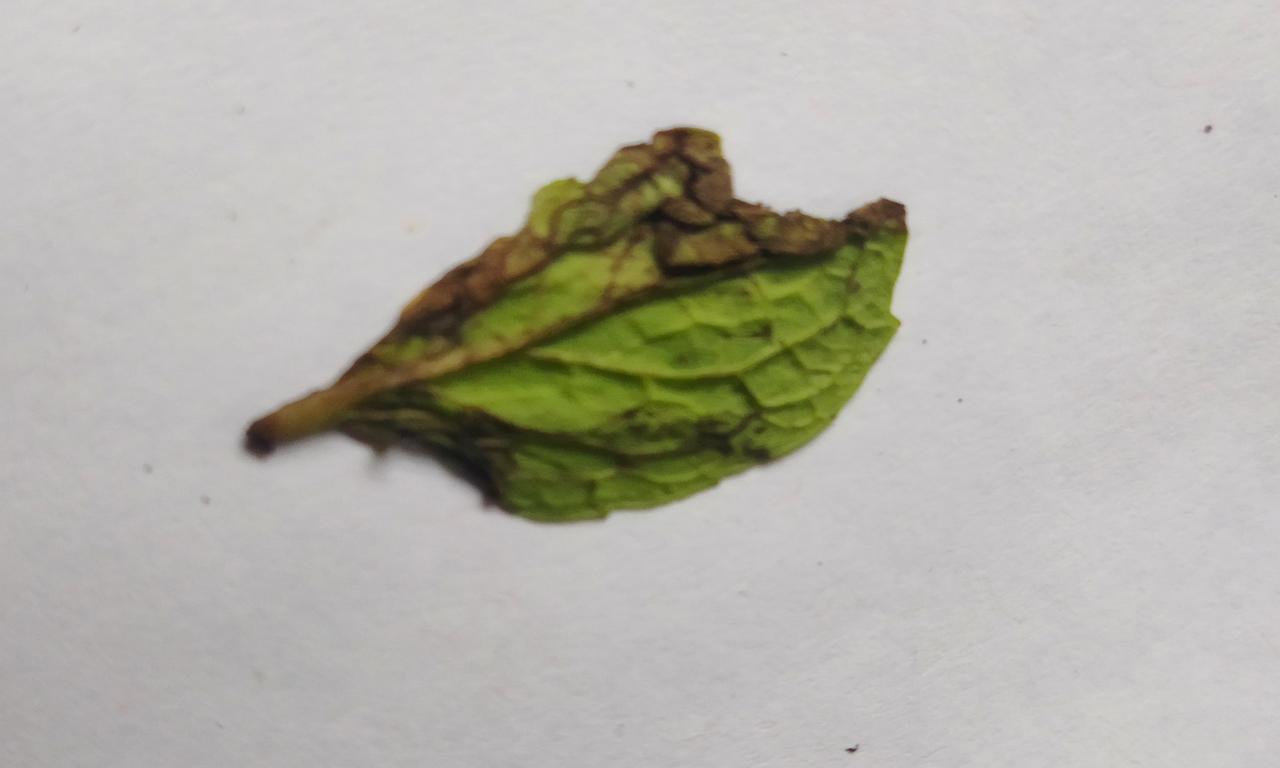
Label: Spoiled